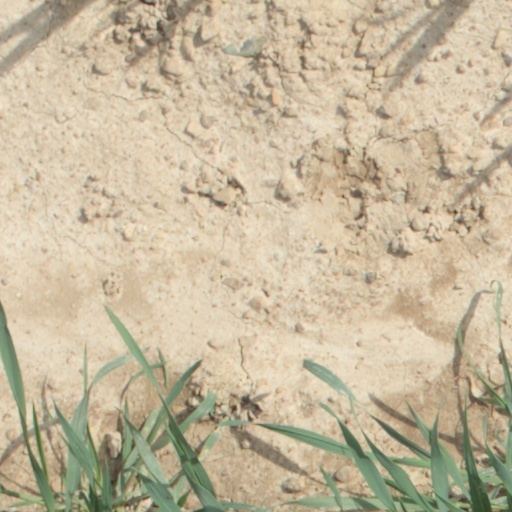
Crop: wheat